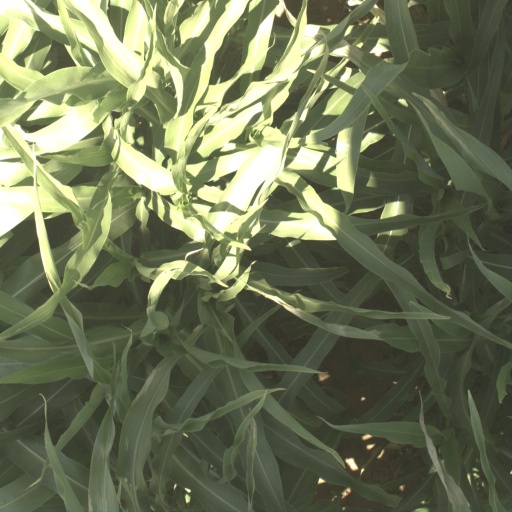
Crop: sorghum